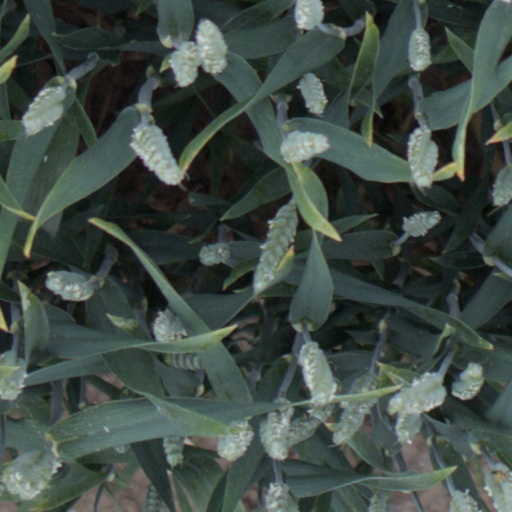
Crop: wheat